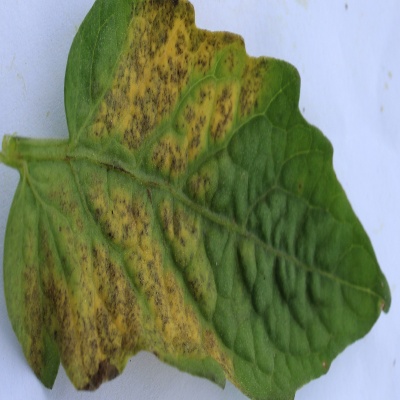
Crop: Tomato
Condition: verticulium wilt